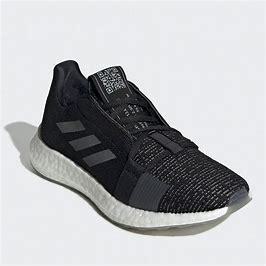
Brand: Adidas
Model: Senseboost Go